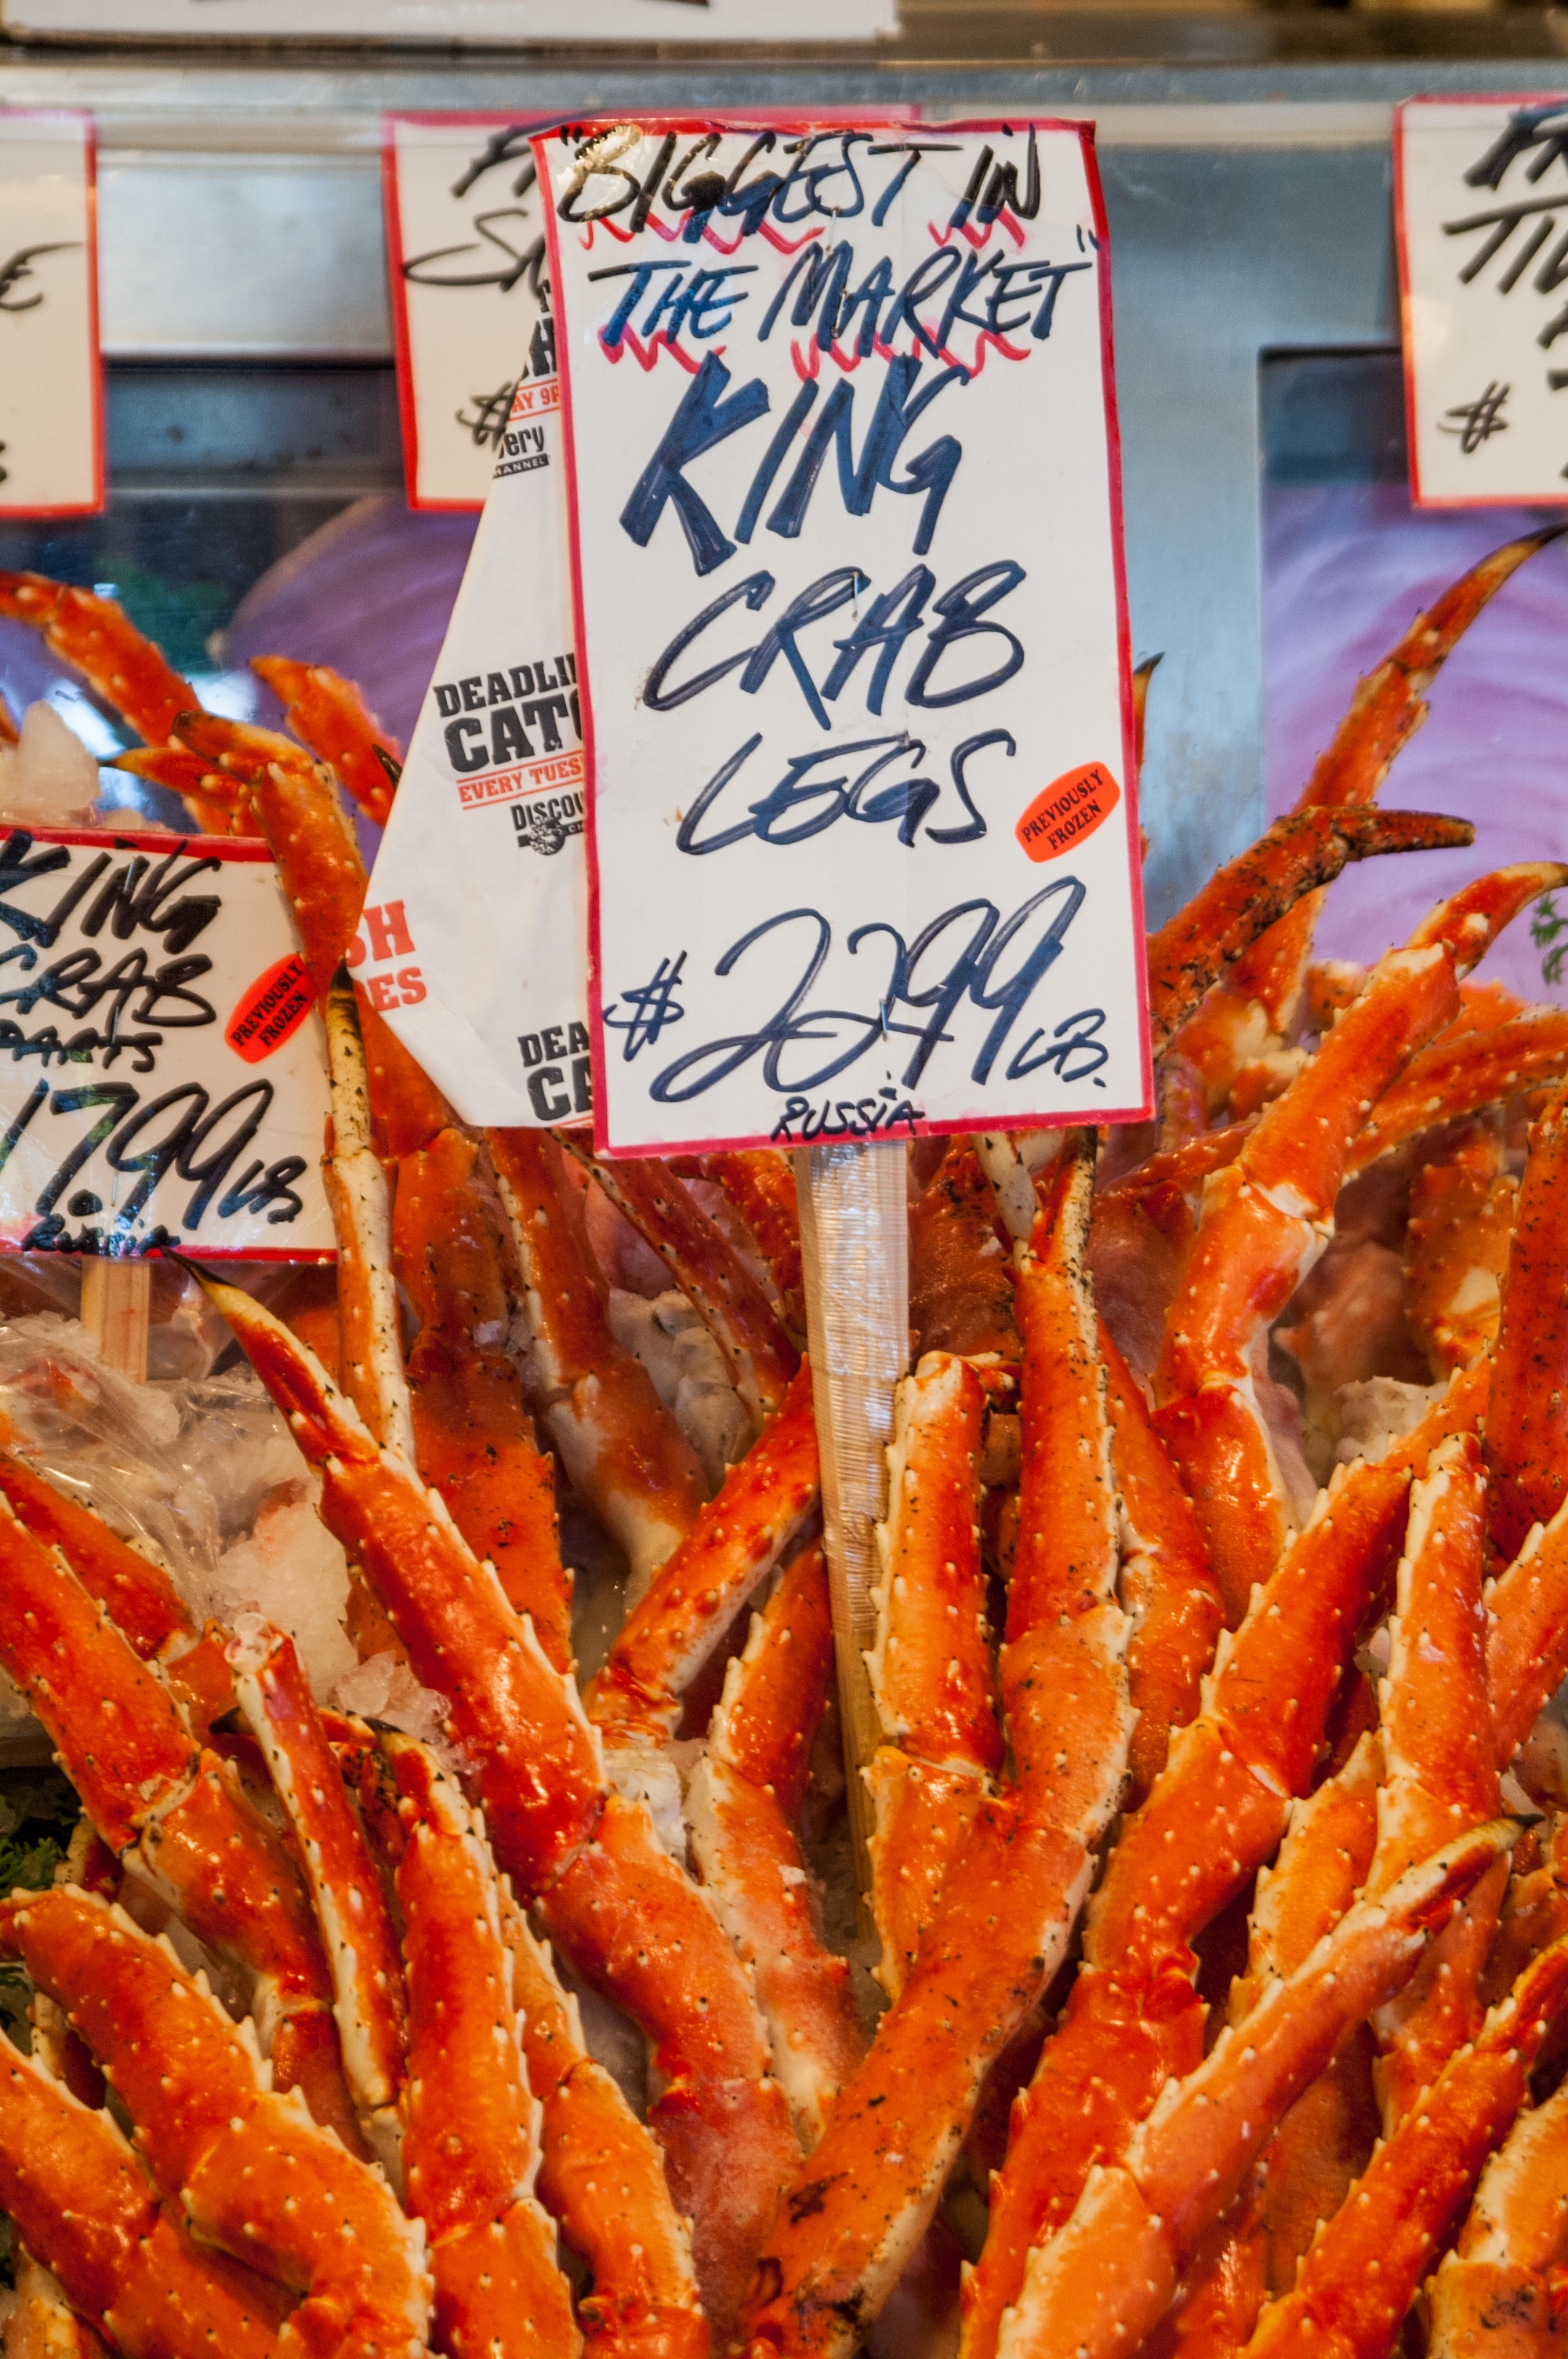
sea, dish, meal, food, produce, seafood, fresh, fish, gourmet, healthy, eat, lunch, cuisine, shellfish, delicious, crab, farmers market, fish market, king, legs, dinner, raw, alaskan, delicacy, king crab, gourmet food, snack food, crab legs